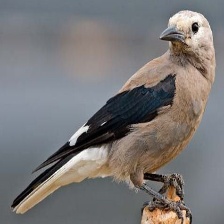
Species: CLARKS NUTCRACKER
Scientific name: NUCIFRAGA COLUMBIANA
ImageNet parent category: jay